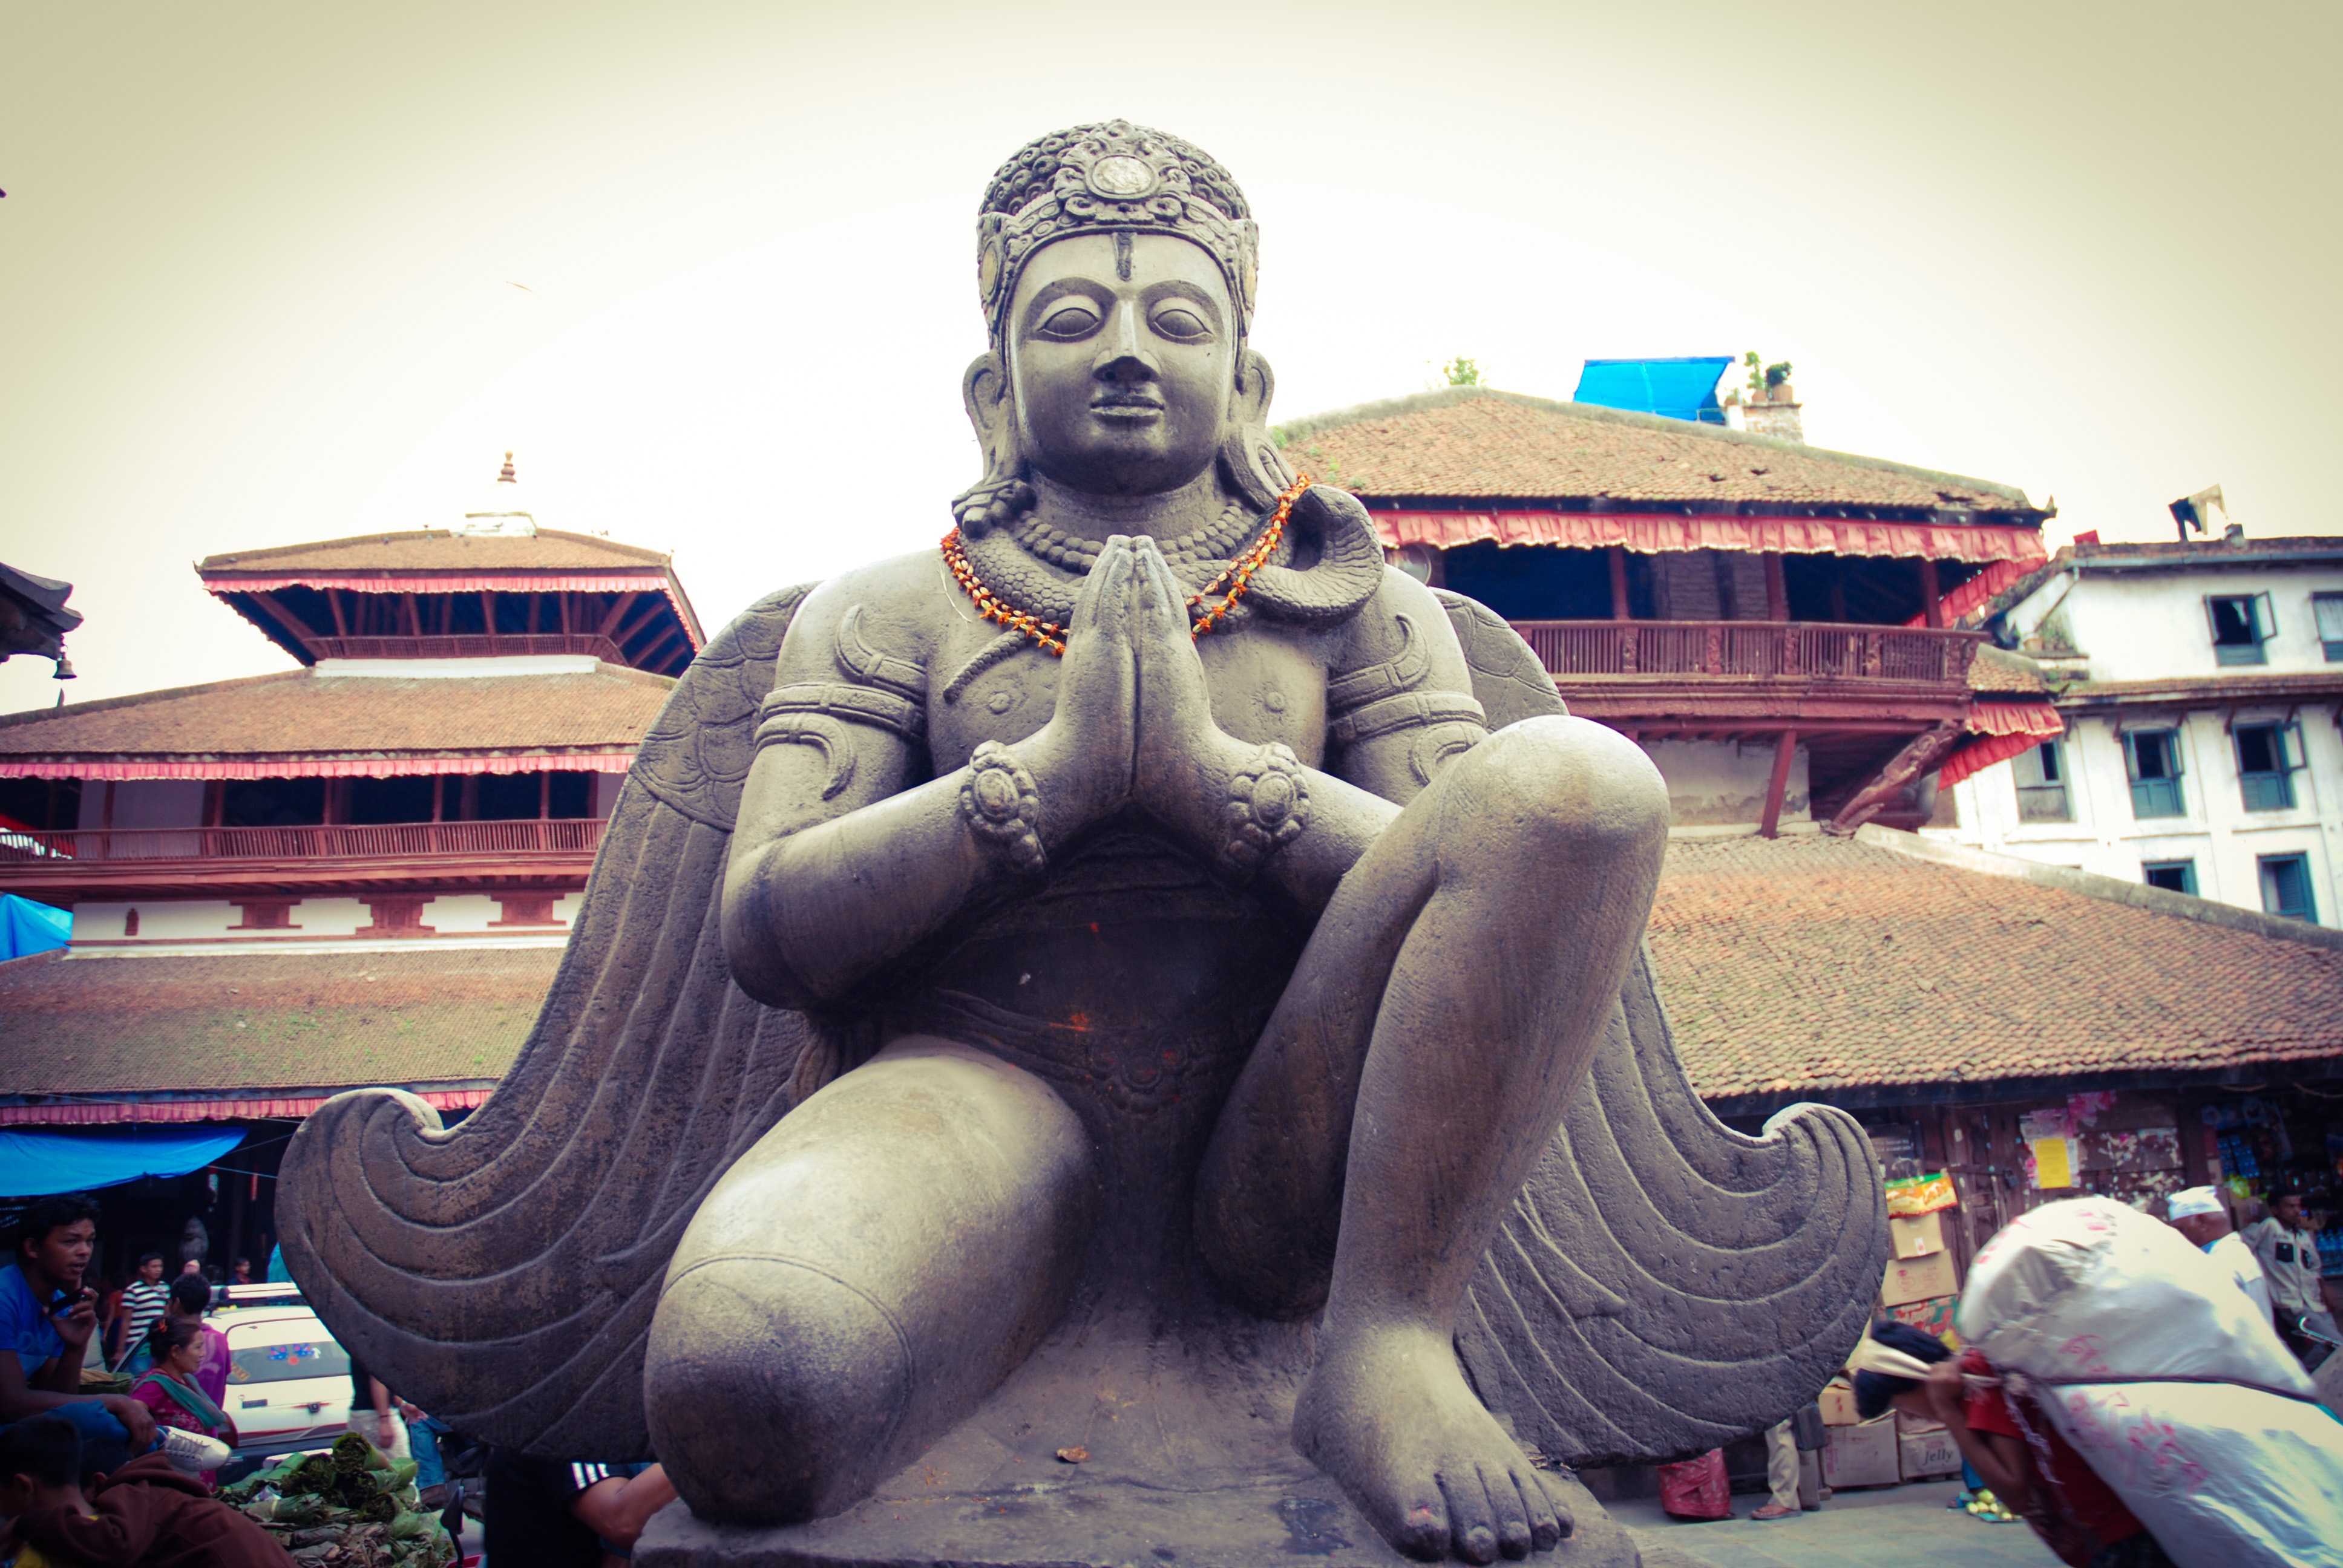
monument, statue, nepal, sculpture, art, temple, image, mythology, hinduism, kathmandu, garuda, gautama buddha, ancient history